Ford Thames 400E

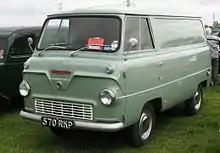
Thames 15 cwt Van (400E)

On 'closed' back models this flexibility for conversion was not considered necessary as customers buying an enclosed van type vehicle were unlikely to require access to the chassis in a similar fashion as 'open' back purchasers. More likely modification of the bodywork undertaken by 'closed' back purchasers would constitute removal of roof panels for elevating sections or the addition of windows as can be seen in many motor caravan conversions for example. As a result, it was decided that steel bodywork and cab sections could be welded directly to the chassis in places mainly for ease of construction and consequently adding additional stability to the chassis in a similar fashion to that of a coachbuilder converting an 'open' model. It should be stressed that this welded bodywork was not essential for maintaining acceptable levels of torsional chassis strength, the chassis design of the 'closed' back models should not be considered as 'unitary' for this reason. The correct definition in this case is a 'body reinforced separate chassis'.